Talkhig of Shali

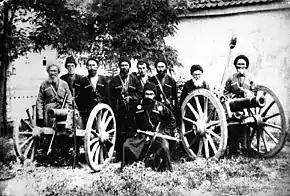
Chechen artillerymen

General Talkhig laid the foundation for horse-mountain artillery and one of the earliest inventors of the "Nomadic artillery" tactics refereed today as Shoot-and-scoot according to the Russian historian and professor Nikolay Smirnov.